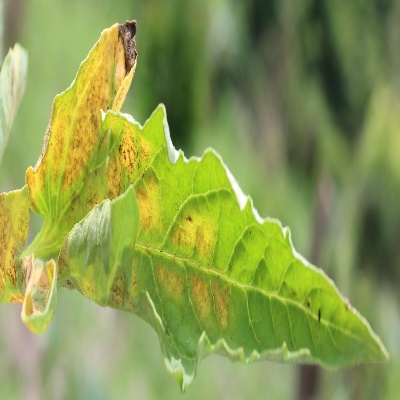
Crop: Tomato
Condition: leaf curl